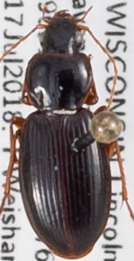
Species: Synuchus impunctatus
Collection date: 2018-07-17
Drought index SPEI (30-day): -0.654
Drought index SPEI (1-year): -0.272
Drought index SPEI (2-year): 1.45